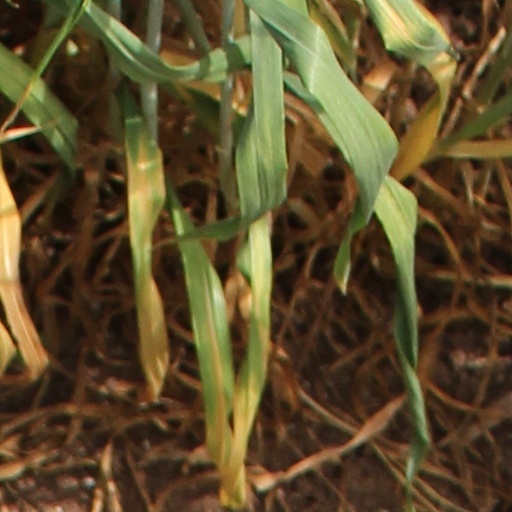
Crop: wheat